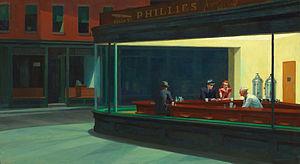
L'Art Institute of Chicago est un musée situé à Chicago aux États-Unis. Deuxième plus grand musée d'art du pays après le Metropolitan Museum of Art de New York, il abrite l'une des plus importantes collections d'art des États-Unis. Ouvert au public depuis 1879, le musée fut établi initialement à l'angle sud-ouest de State Street et de Monroe Street. Lors de l'Exposition universelle de 1893, la ville construisit un nouveau bâtiment pour abriter les collections de l'Art Institute. Depuis 1893, le musée se trouve dans le Grant Park, au 111 South Michigan Avenue, dans le centre-ville de Chicago.
Edward Hopper, né le 22 juillet 1882 à Nyack dans l’État de New York et mort le 15 mai 1967 à New York, est un peintre et graveur américain.
Le Musée imaginaire de Michel Butor est un ouvrage de Michel Butor paru en octobre 2015 chez Flammarion et dans lequel il décrit et analyse 105 peintures occidentales constituant son musée imaginaire. Cette liste ne retient qu'une œuvre par artiste.
L'Origine de l'œuvre d'art est le titre d'une conférence prononcée par Martin Heidegger, une première fois à Fribourg-en-Brisgau en novembre 1935, traduite en édition bilingue, hors commerce par Emmanuel Martineau, renouvelée en janvier 1936 à l’Université de Zurich. Le texte définitif édité dans les Chemins qui ne mènent nulle part, en allemand les Holzwege, correspond à celui de trois conférences, assez différentes, prononcées ultérieurement les 17 et 24 novembre et le 4 décembre 1936 à l’université de Francfort, et traduit par Wolfgang Brokmeier.